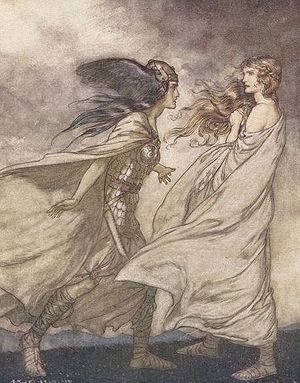
Ragnarok (opera) / Synopsis / Første akt
Brünnhilde får besøg af sin søster Waltraute på fjeldtoppen. Maleri af Arthur Rackham (1912).
Ragnarok er den sidste i opera i Richard Wagners tetralogi, Der Ring des Nibelungen. Den fik premiere i Bayreuther Festspielhaus den 17. august 1876, som en del af den første komplette opførelse af Ringen.